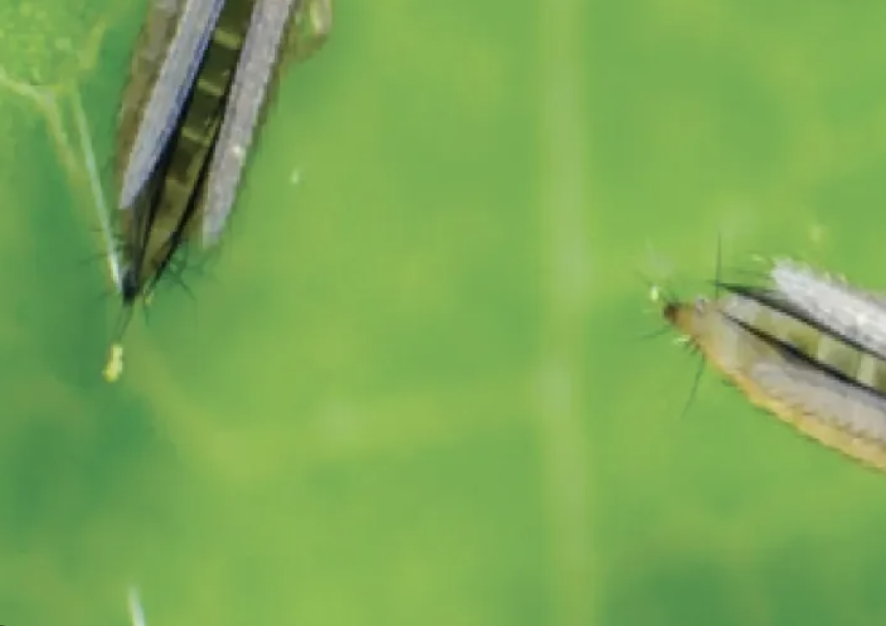
Label: thrips_disease